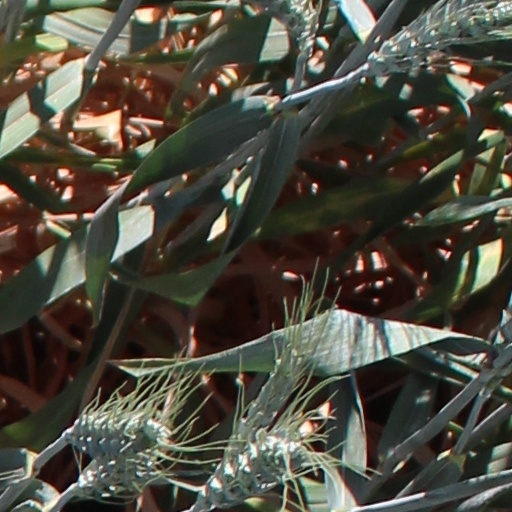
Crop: wheat